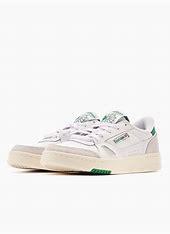
Brand: Reebok
Model: LT Court